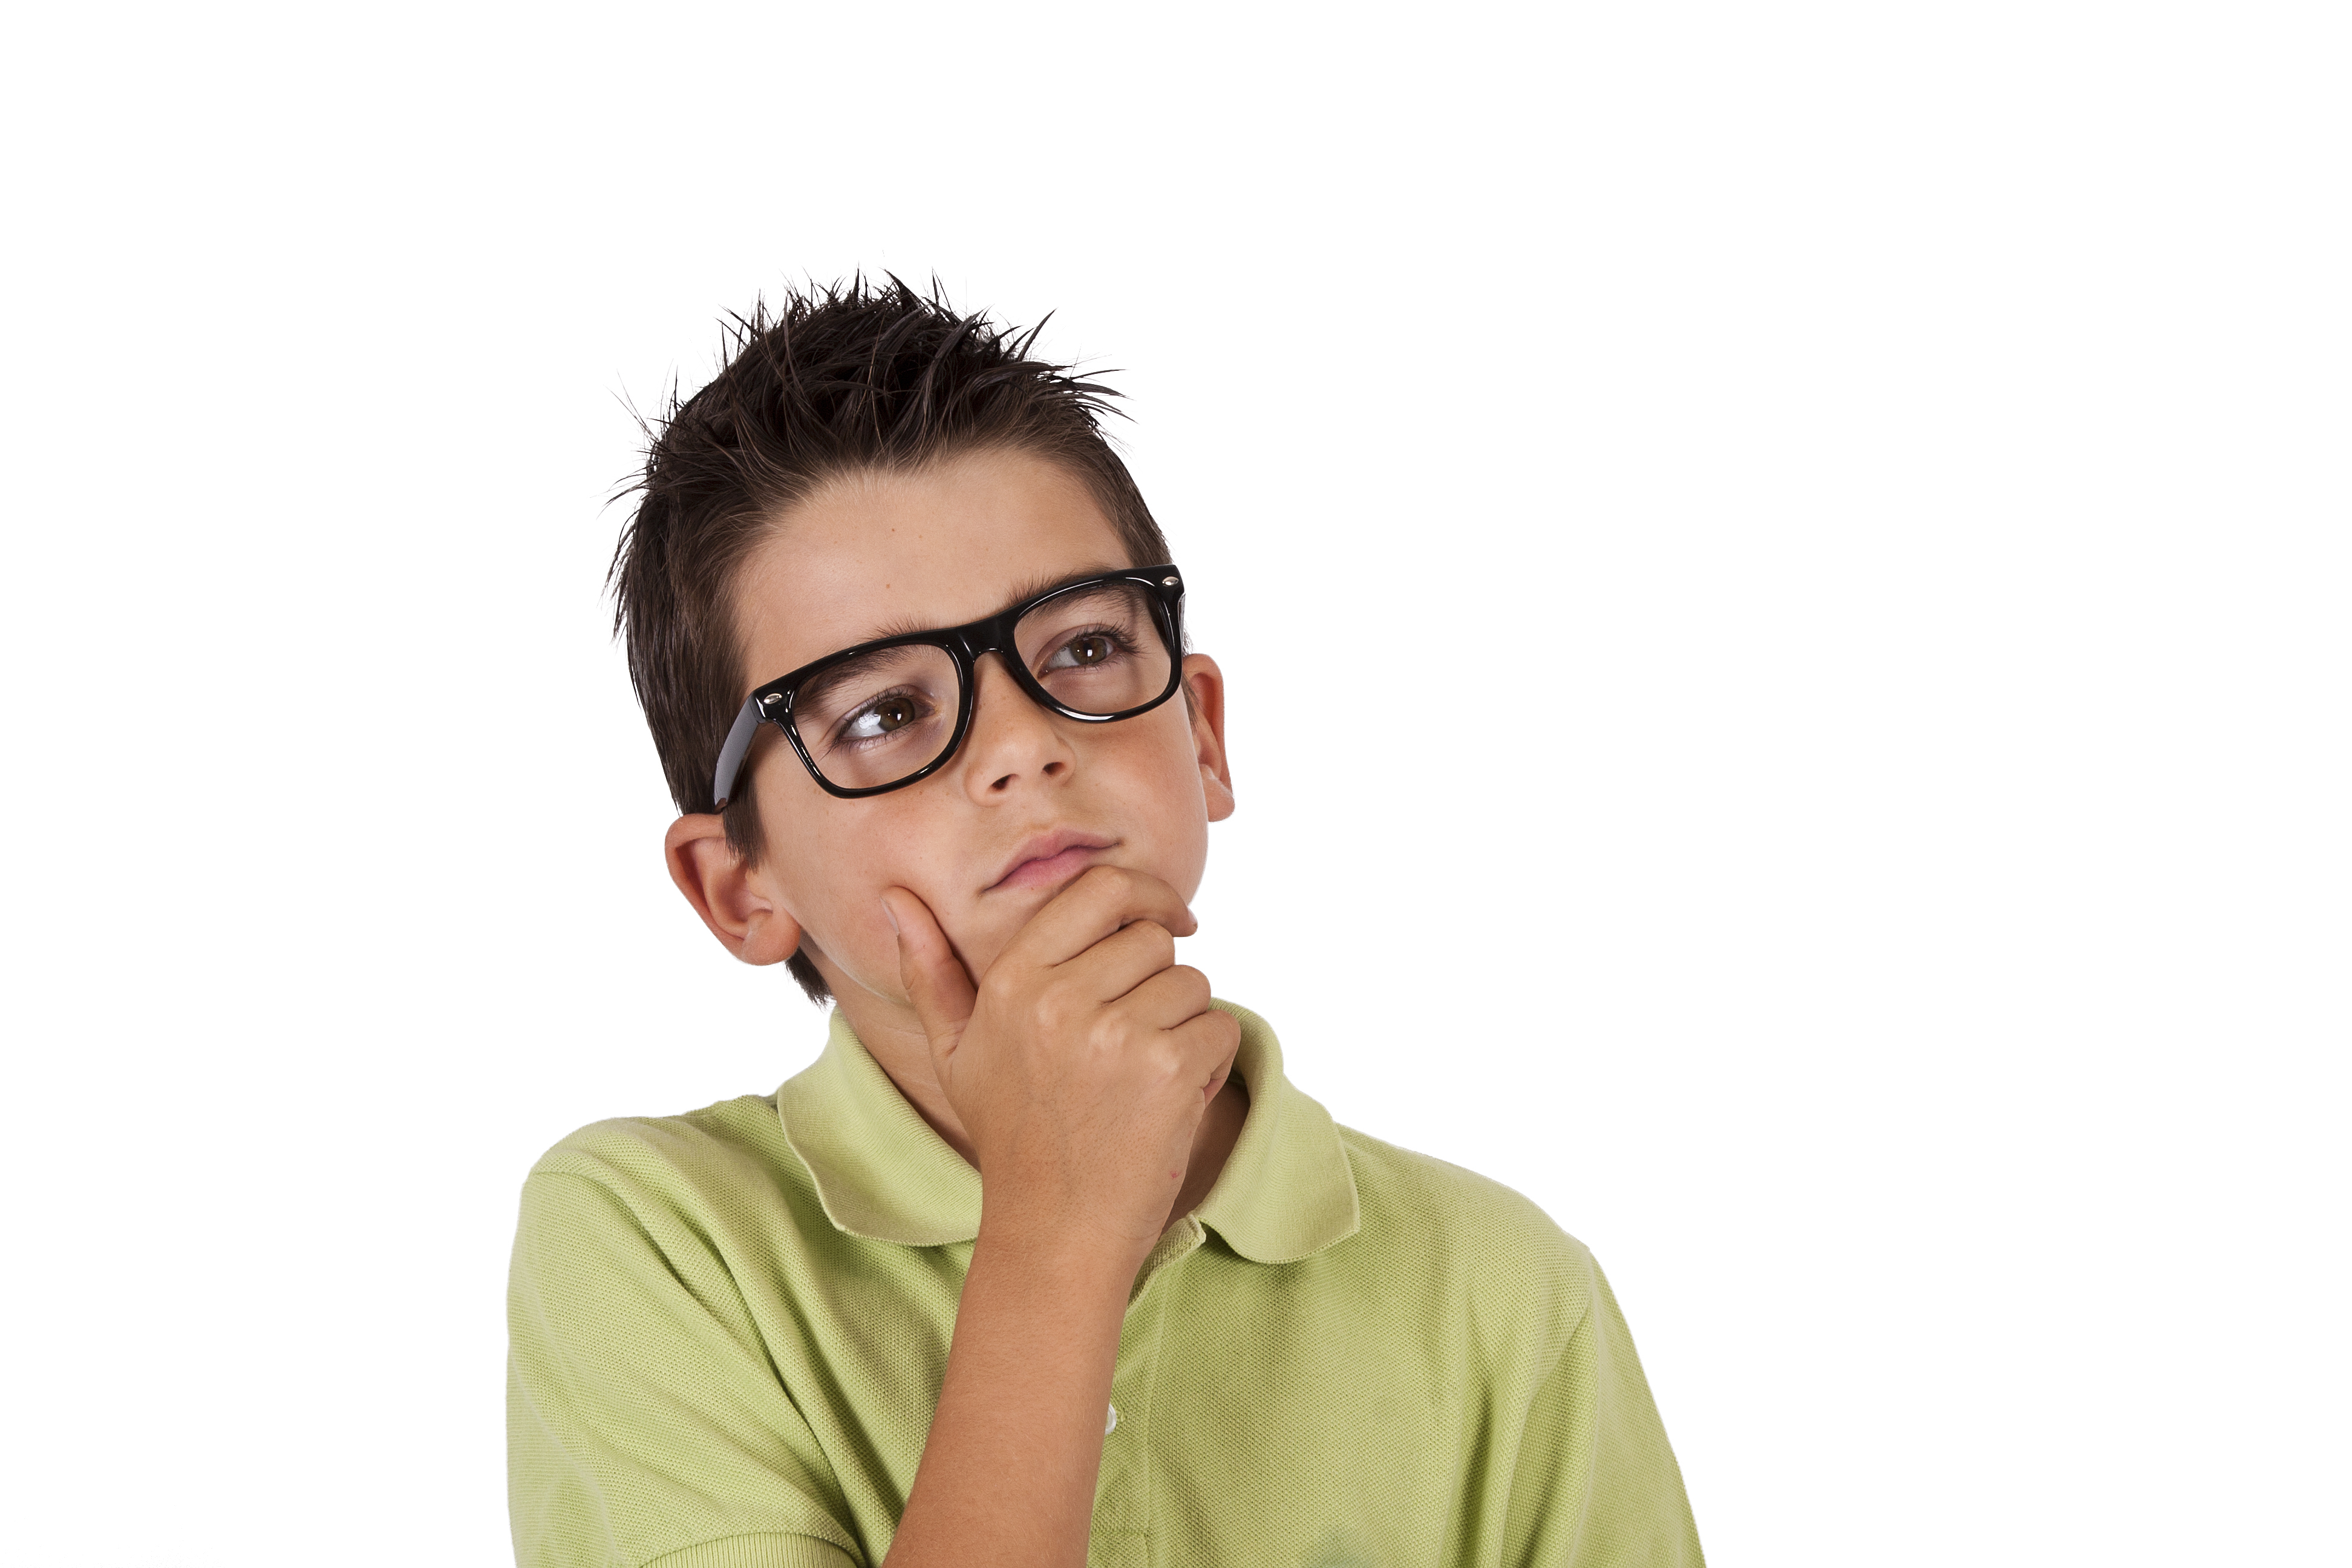
boy, eyewear, glasses, vision care, chin, forehead, cool, jaw, smile, facial hair, neck